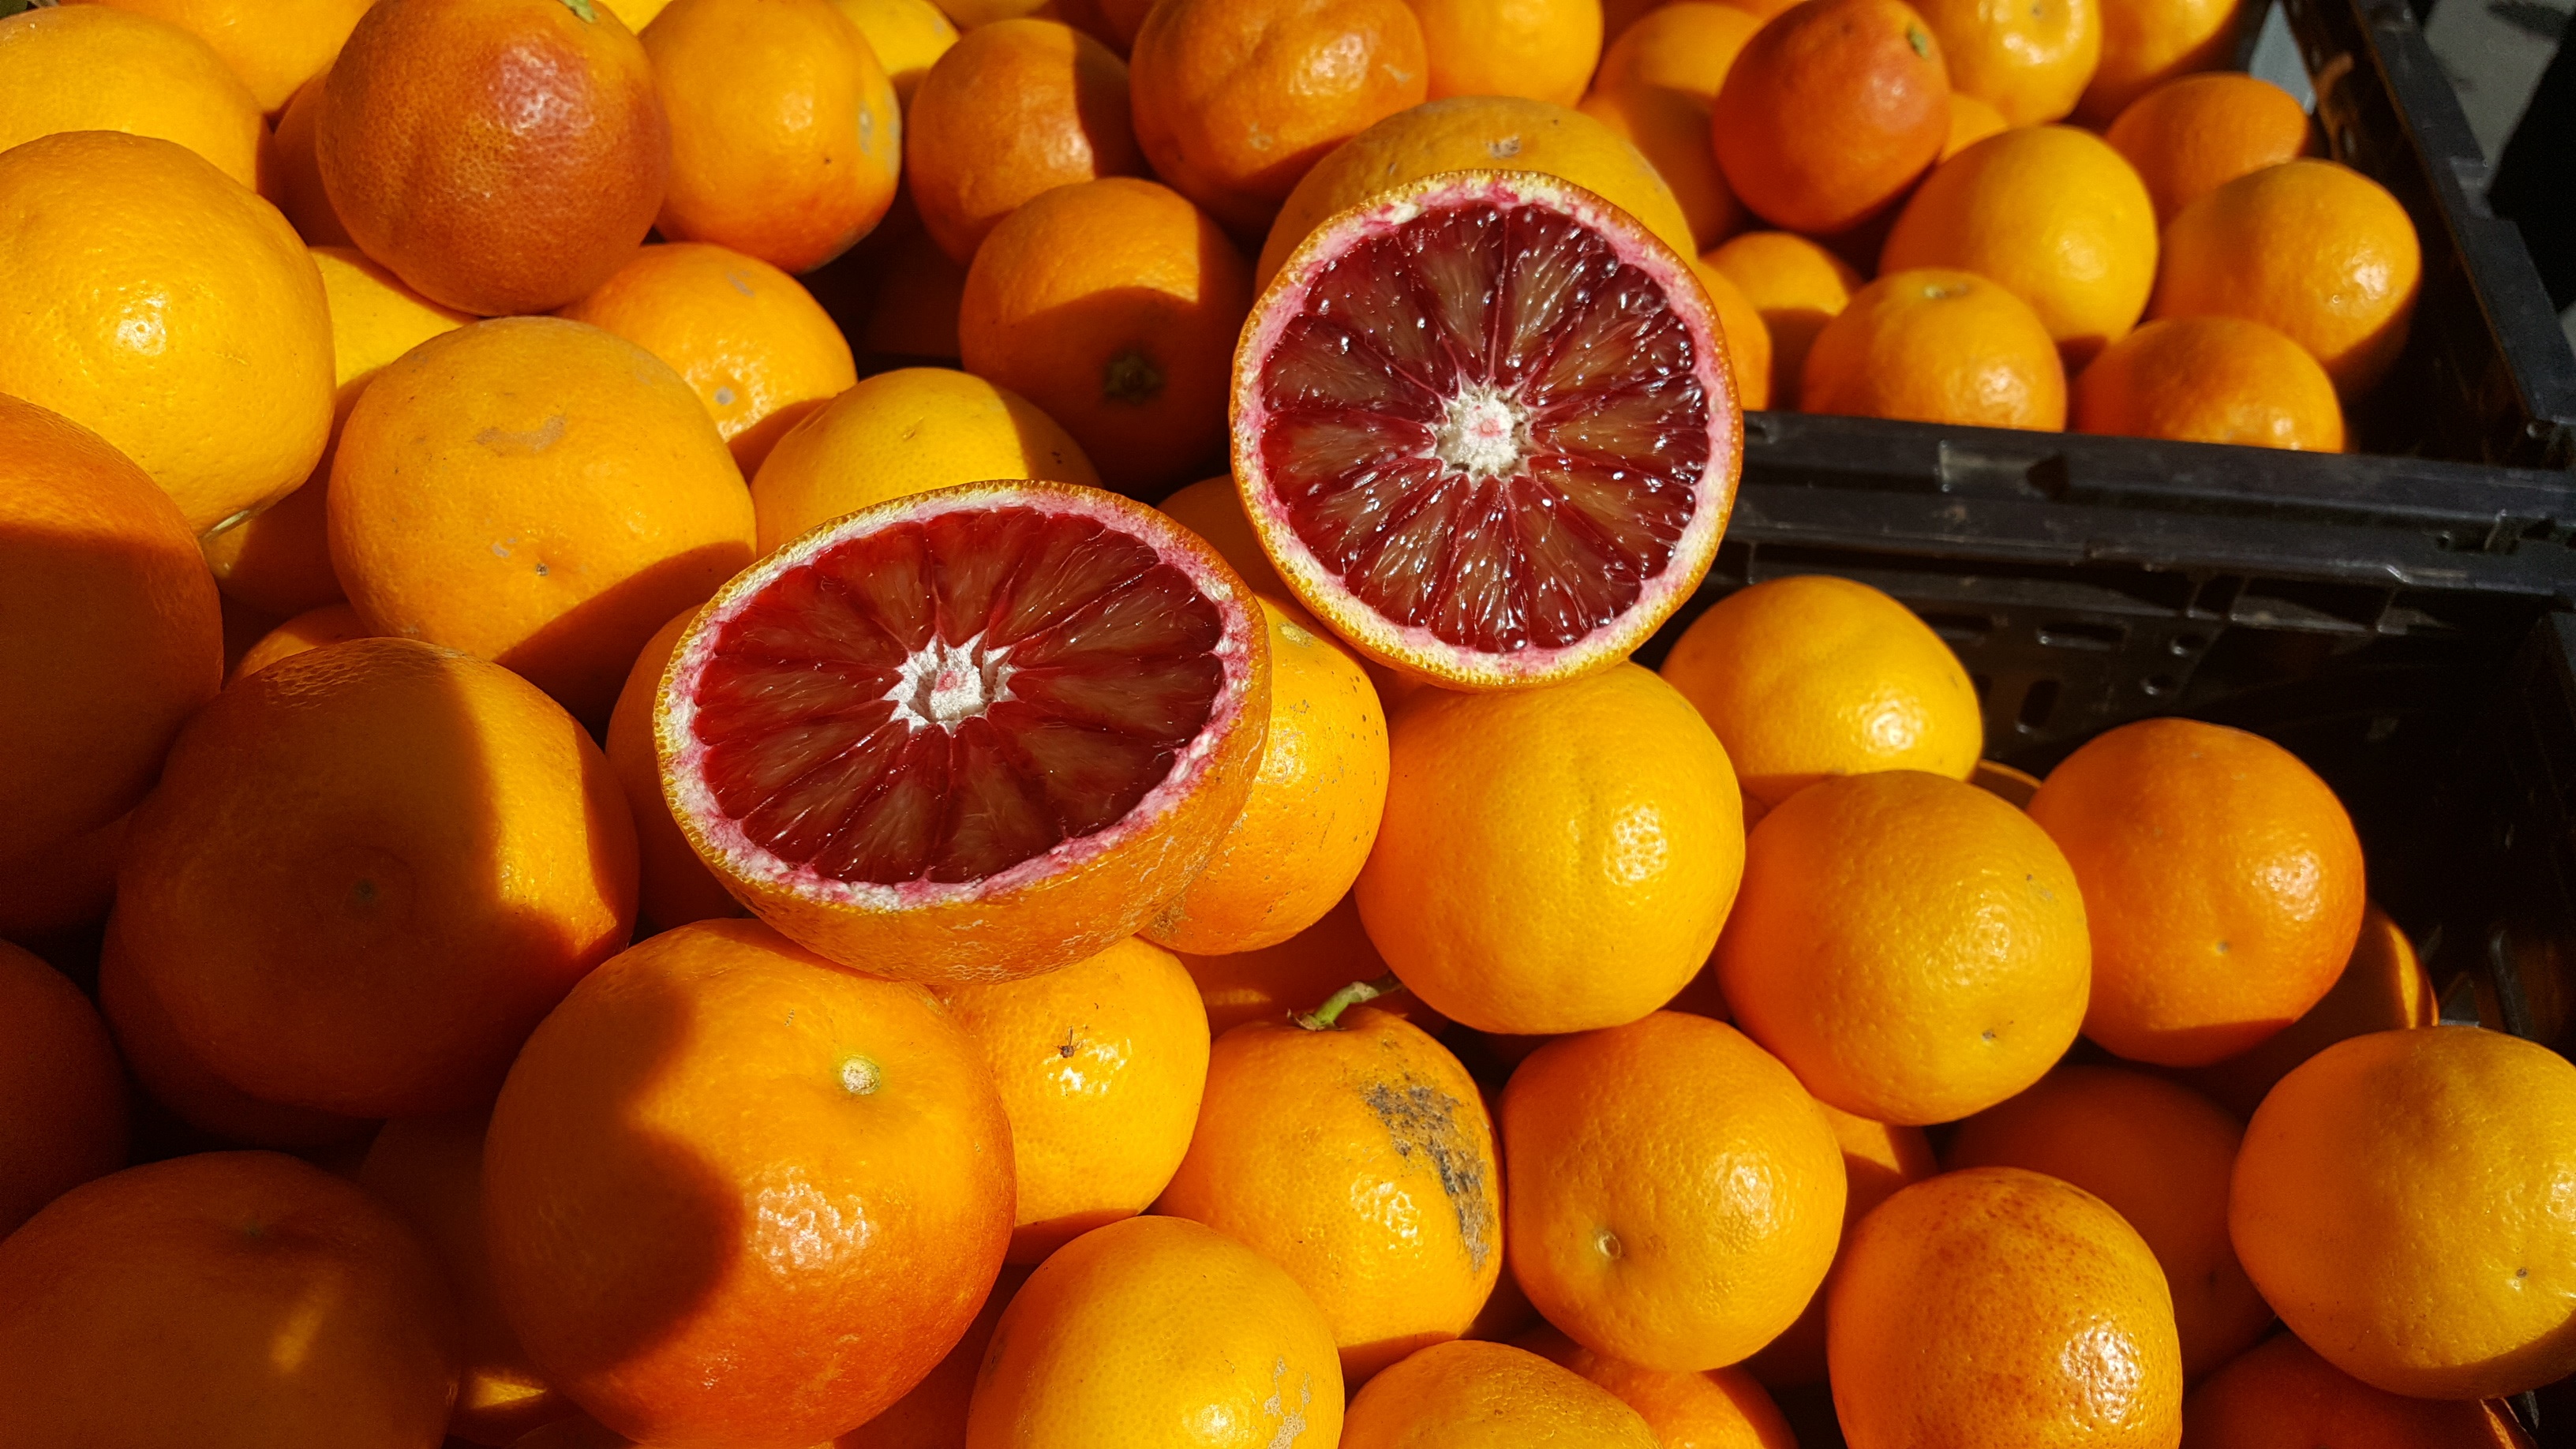
nature, plant, sunshine, fruit, sweet, orange, food, produce, fresh, market, juicy, farmer, blood orange, outdoors, seasonal, tangerine, kumquat, clementine, citrus, taste, flowering plant, vitamin c, bitter orange, mandarin orange, land plant, tangelo, valencia orange, oj